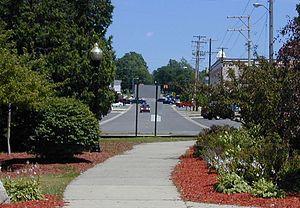
La ville de Cadillac est le siège du comté de Wexford dans le Michigan. Elle doit son nom à Antoine de Lamothe-Cadillac, fondateur de la ville de Détroit. Sa population est de 10 000 habitants.